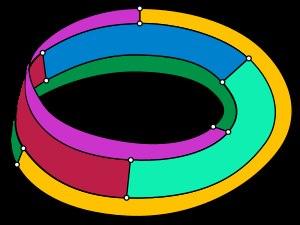
Le graphe de Tietze est, en théorie des graphes, un graphe 3-régulier possédant 12 sommets et 18 arêtes. Il est remarquable notamment pour ses propriétés de coloration.